Death Comes as the End

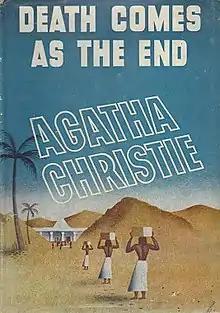
Dust-jacket illustration of the US (true first) edition. See "Publication history" (below) for UK first edition jacket image.

Death Comes as the End is a historical mystery novel by Agatha Christie, first published in the US by Dodd, Mead and Company in October 1944 and in the UK by the Collins Crime Club in March of the following year. The US Edition retailed at $2.00 and the UK edition at seven shillings and sixpence (7/6).